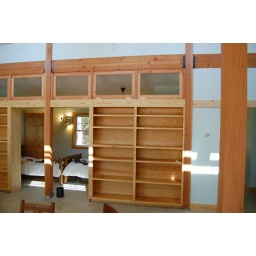
there will be sliding barn style doors over the openings